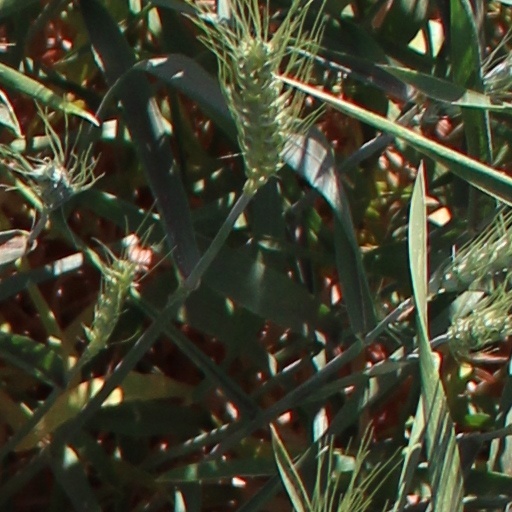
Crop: wheat